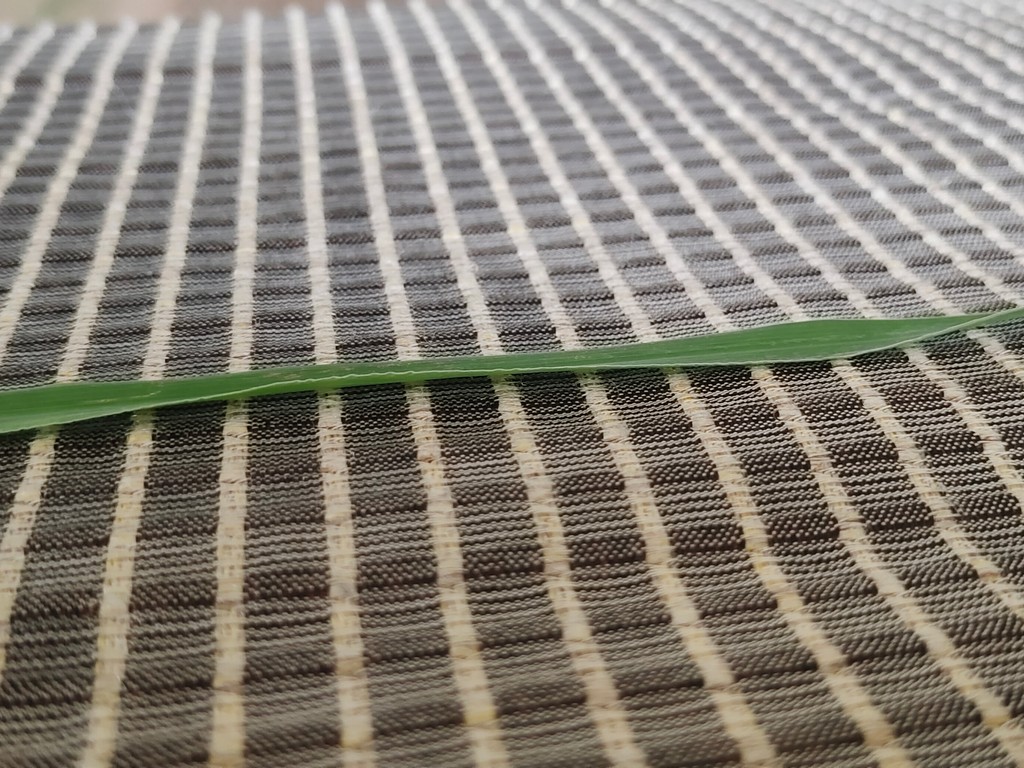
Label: Healthy